Allegations of third-party involvement in the Second Nagorno-Karabakh War

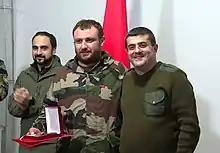
Artsakh's president Arayik Harutyunyan awarding an Armenian volunteer for capturing a Syrian mercenary on 2 November 2020.

On 28 September 2020, the Azerbaijani MoD alleged that among the Armenian casualties were "mercenaries" of Armenian origin from Syria and a variety of Middle East countries. On the same day, the Turkish Minister of Defence stated that Armenia must "send back the mercenaries and terrorists it brought from abroad". Two days later, Azerbaijani authorities asked the international community to "adequately respond to the use of terrorist forces by Armenia". On 30 September 2020, the SOHR also stated that Armenian-born Syrian fighters were being transported to Armenia to fight against Azerbaijan. The next day, Azerbaijani authorities stated that Armenia had widely employed foreign "terrorist forces" and "mercenaries" against it, with there being evidence of people of Armenian origin from the Middle East, especially Syria and Lebanon, and subsequently Russia, Georgia, Greece, the United Arab Emirates, and other countries. A Novaya Gazeta report, citing Lebanese Ministry of Internal Affairs intelligence, stated around 500 ethnic Armenian Lebanese had travelled to fight in Nagorno-Karabakh. In early October, "Komsomolskaya Pravda" reported that Armenians from Lebanon, who were members of Armenian Secret Army for the Liberation of Armenia, a militant group listed as a terrorist organisation by the United States, had supported Armenia in the war. "Greek City Times" have reported that about 500–800 Armenians from Greece, as well as some Greeks volunteered to the war on Armenia's side. An Armenian defence ministry official had said many from the diaspora applied to volunteer without giving a precise number. Hundreds from as far afield as Argentina and the United States have rushed back to Armenia for combat training, a local instructor says. Karapet Aghajanyan, the combat instructor in Yerevan, who trains local and foreign volunteers, told Reuters around 10 Lebanese-Armenians had received training in his camp. France 24 spoke to soldiers including Armenian diaspora from France fighting in the Nagorno-Karabakh.